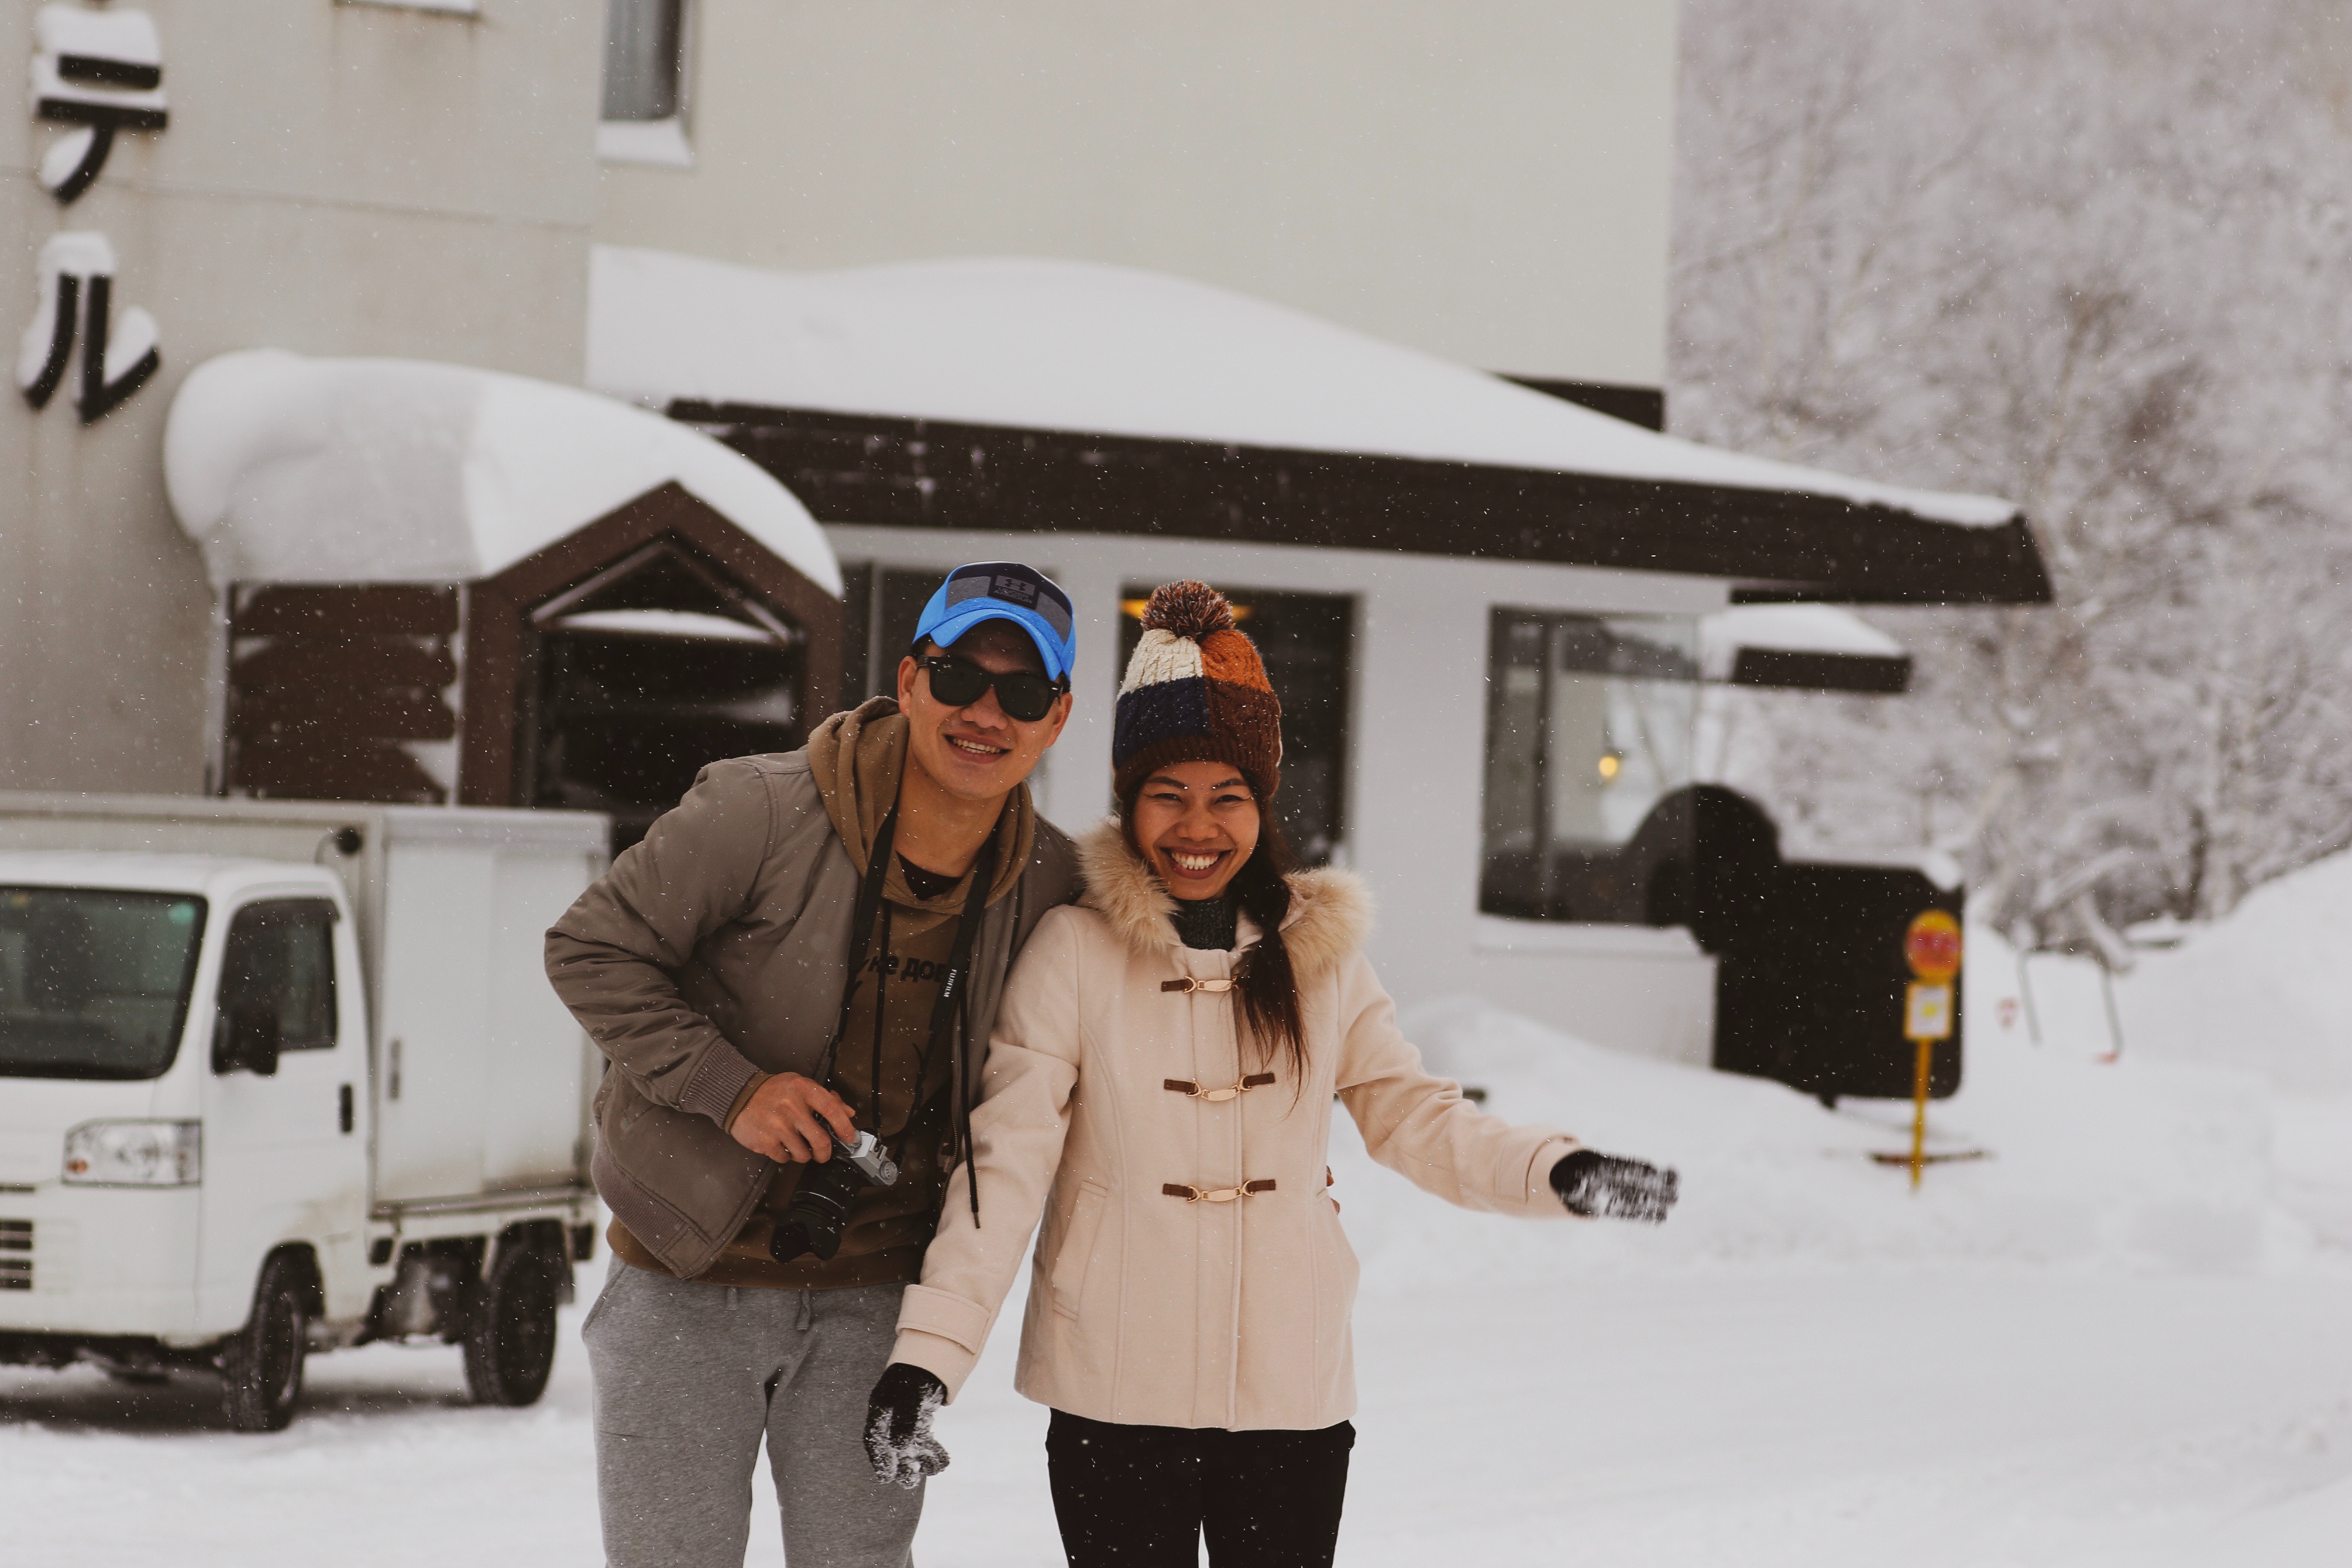
snow, winter, vehicle, blizzard, car, photography, geological phenomenon, winter storm, vacation